Eastern Orthodox theology

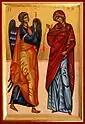

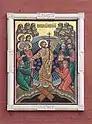

The ultimate goal of the Eastern Orthodox Christian is to achieve "theosis" ("deification") or conformity to and intimate union with God.